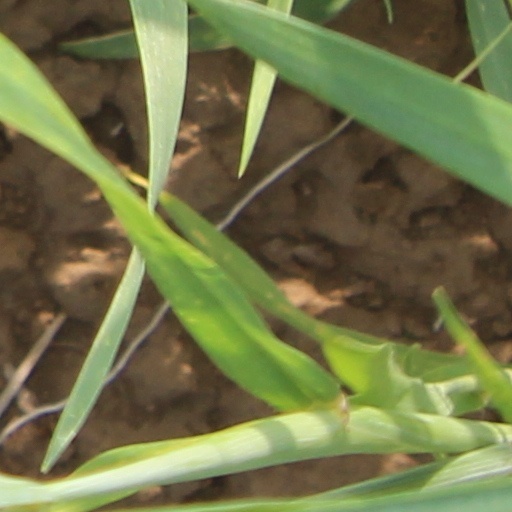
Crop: wheat